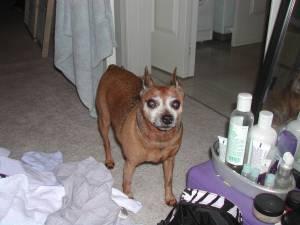
Breed: miniature pinscher